Whaling in Russia

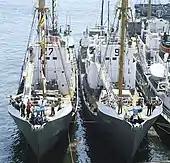
Catcher ships of the Soviet whaling fleet at Vladivostok in 1979

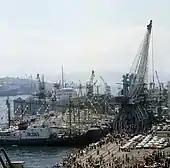
Catcher ships of the "Sovetskaya Rossiya" fleet at Vladivostok in 1980, after the conclusion of their final season in the Antarctic

The rise of whale conservation and the decline of whale stocks soon caused the Soviet whaling industry to decline from its heyday. The ageing "Aleut" was retired in 1967. "Slava", the second oldest in the fleet, was removed from the Antarctic after the 1965–66 whaling season and taken to the North Pacific, where she worked for four seasons until her retirement in 1969. The real decline in whaling came shortly after the International Observers Scheme, which ended Soviet illegal whaling, and combined with decreasing catches of all species, rapidly caused the decline of the remaining fleets. "Yuriy Dolgorukiy" was retired in 1975. In that same year, the environmental group Greenpeace launched Project Ahab, the first direct action anti-whaling campaign, which intercepted the "Dalniy Vostok" fleet 60 nautical miles off the coast of Eureka, California. Although the activists failed to prevent the catcher ship "Vlastny" from firing over their heads and killing a whale, they nevertheless galvanized the then-new anti-whaling movement. Two further confrontations in 1976 and 1977 further destabilized the Soviet's position as their taking of undersized whales and other infractions were publicly exposed for the first time. Eventually, the "Vladivostok" stopped whaling in 1978, a year after its confrontation with Greenpeace. The beleaguered "Dalniy Vostok" fleet was forced to stop whaling in 1979 due to a ban on all factory-ship whaling except for minke whales in the Antarctic; after it violated an order that same year banning factory whaling of sperm whales worldwide, the "Sovetskaya Rossiya" fleet (which killed over 150 sperms in the Antarctic in its last season in 1979–80) stopped whaling in 1980, leaving only "Sovetskaya Ukraina" in service.